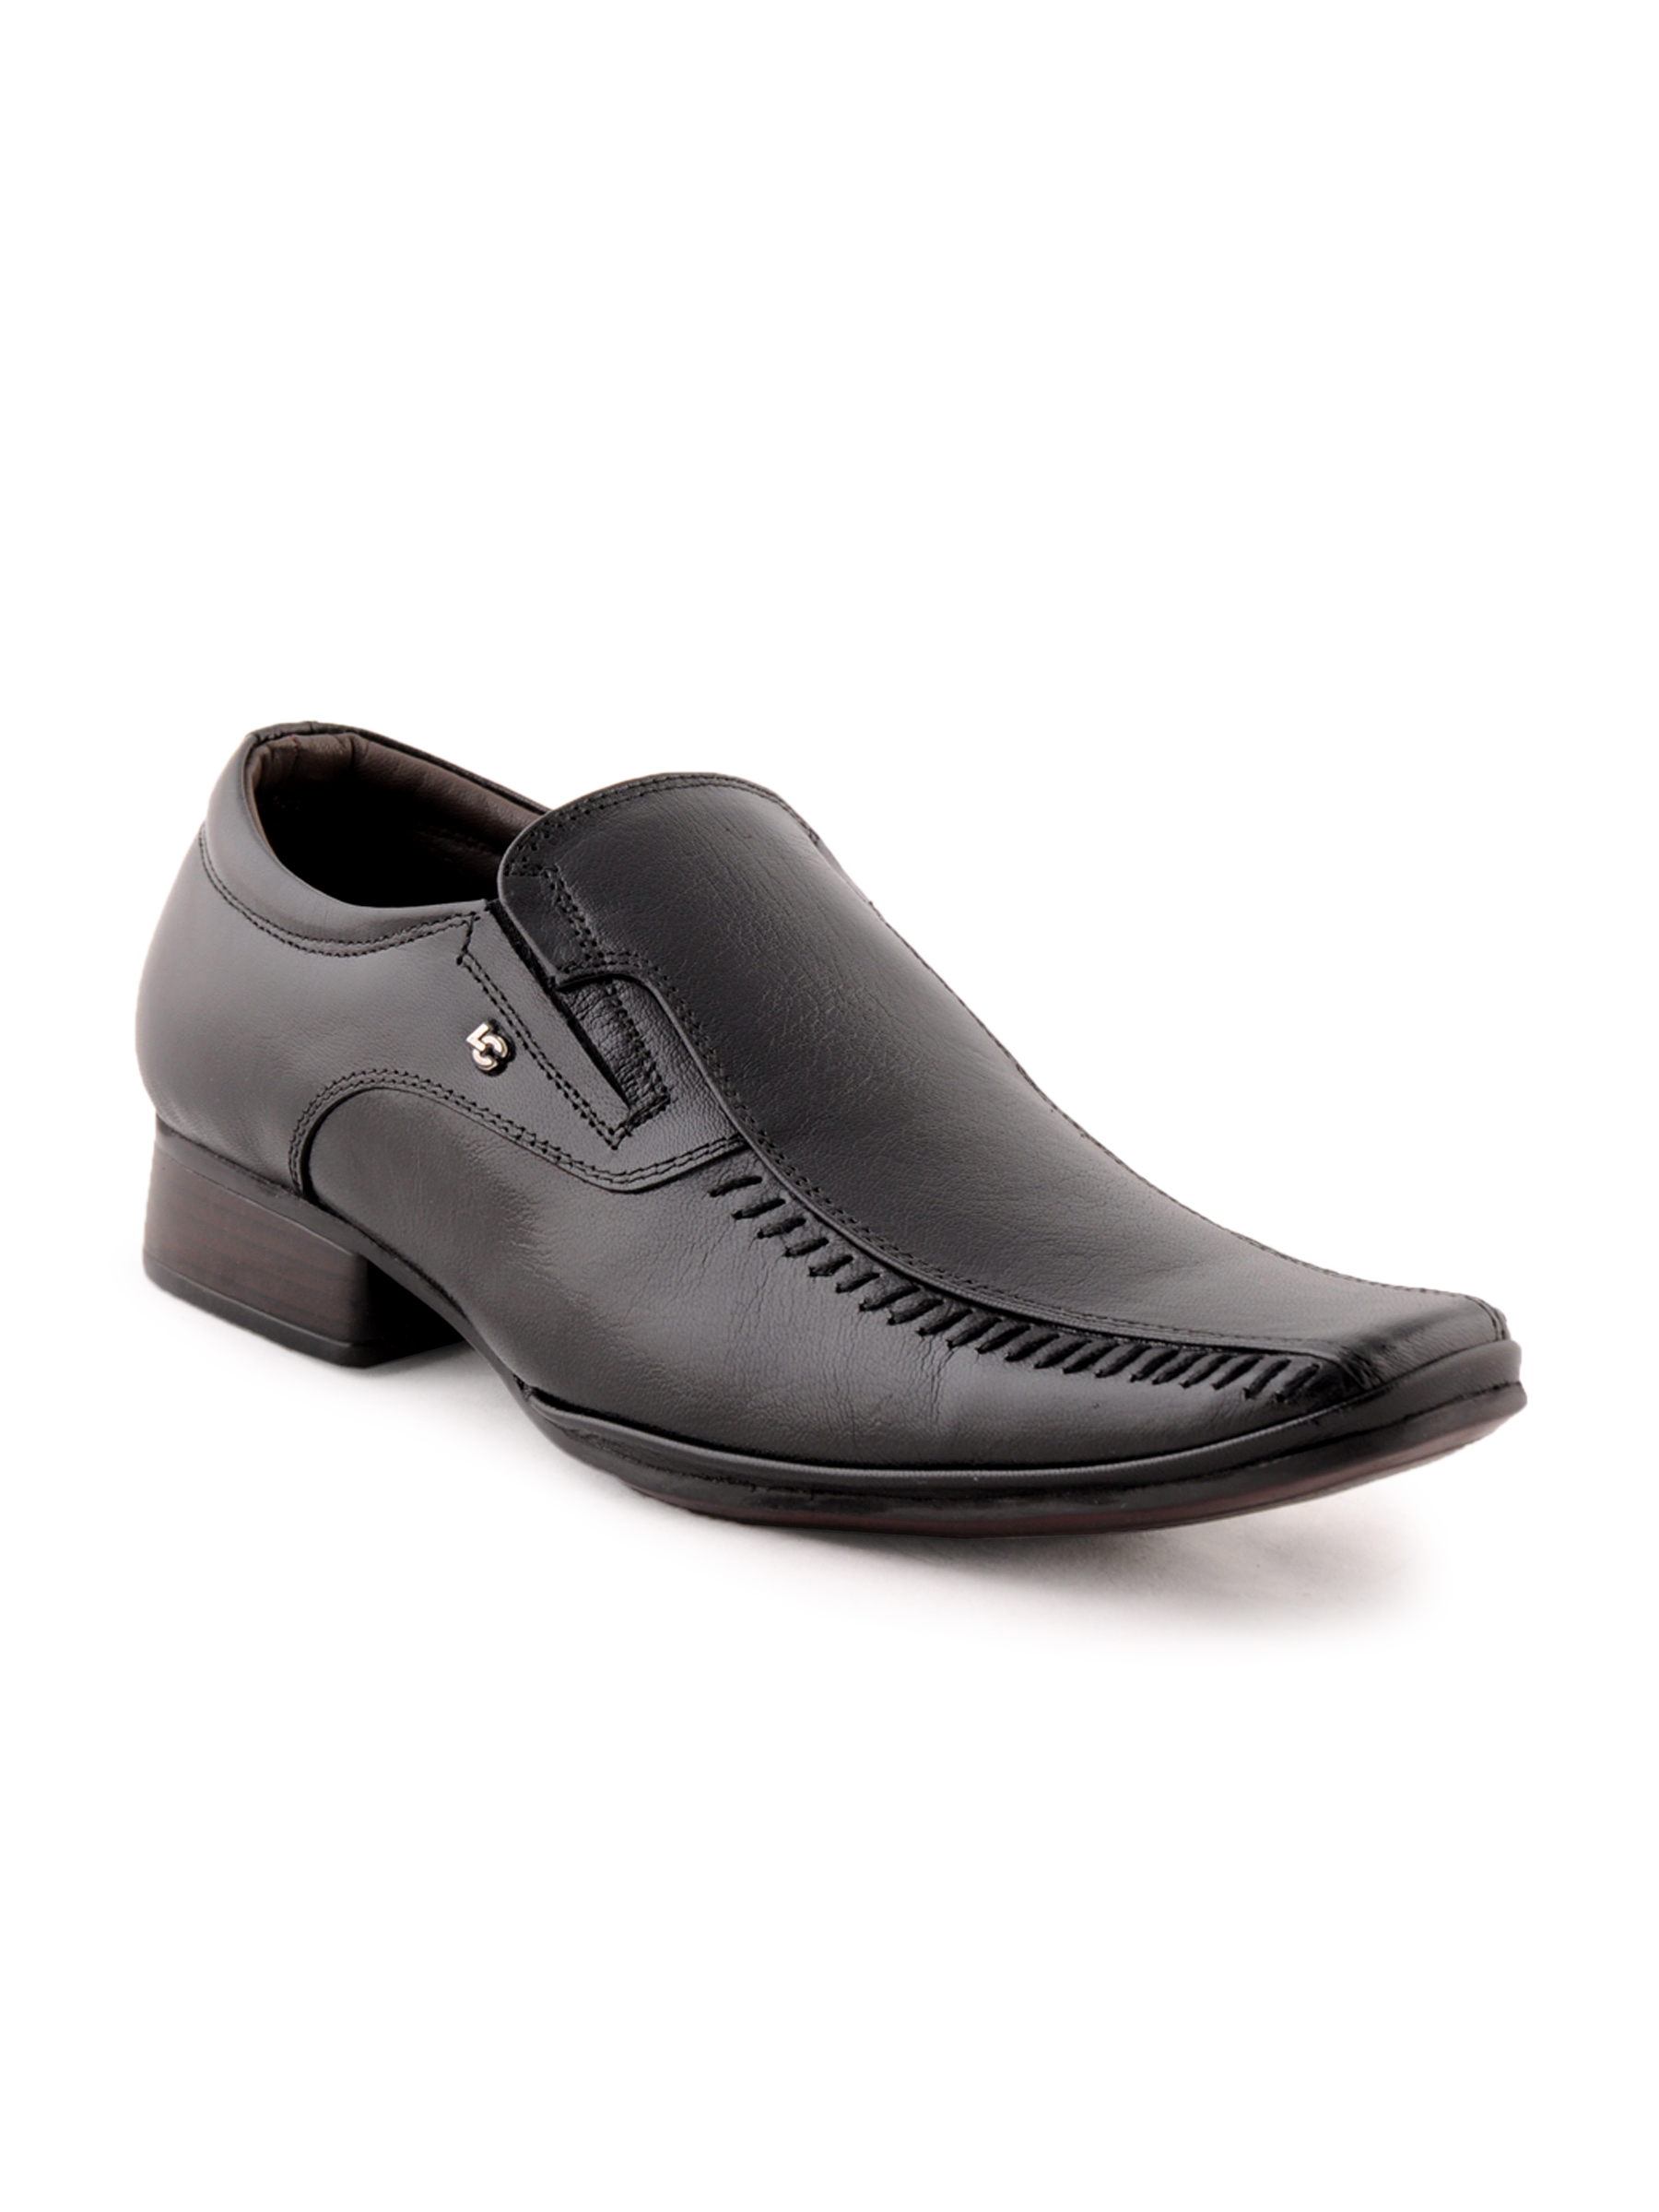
Lee Cooper Men Formal Black Shoes
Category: Footwear / Shoes / Formal Shoes
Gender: Men
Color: Black
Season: Spring 2012
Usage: Formal